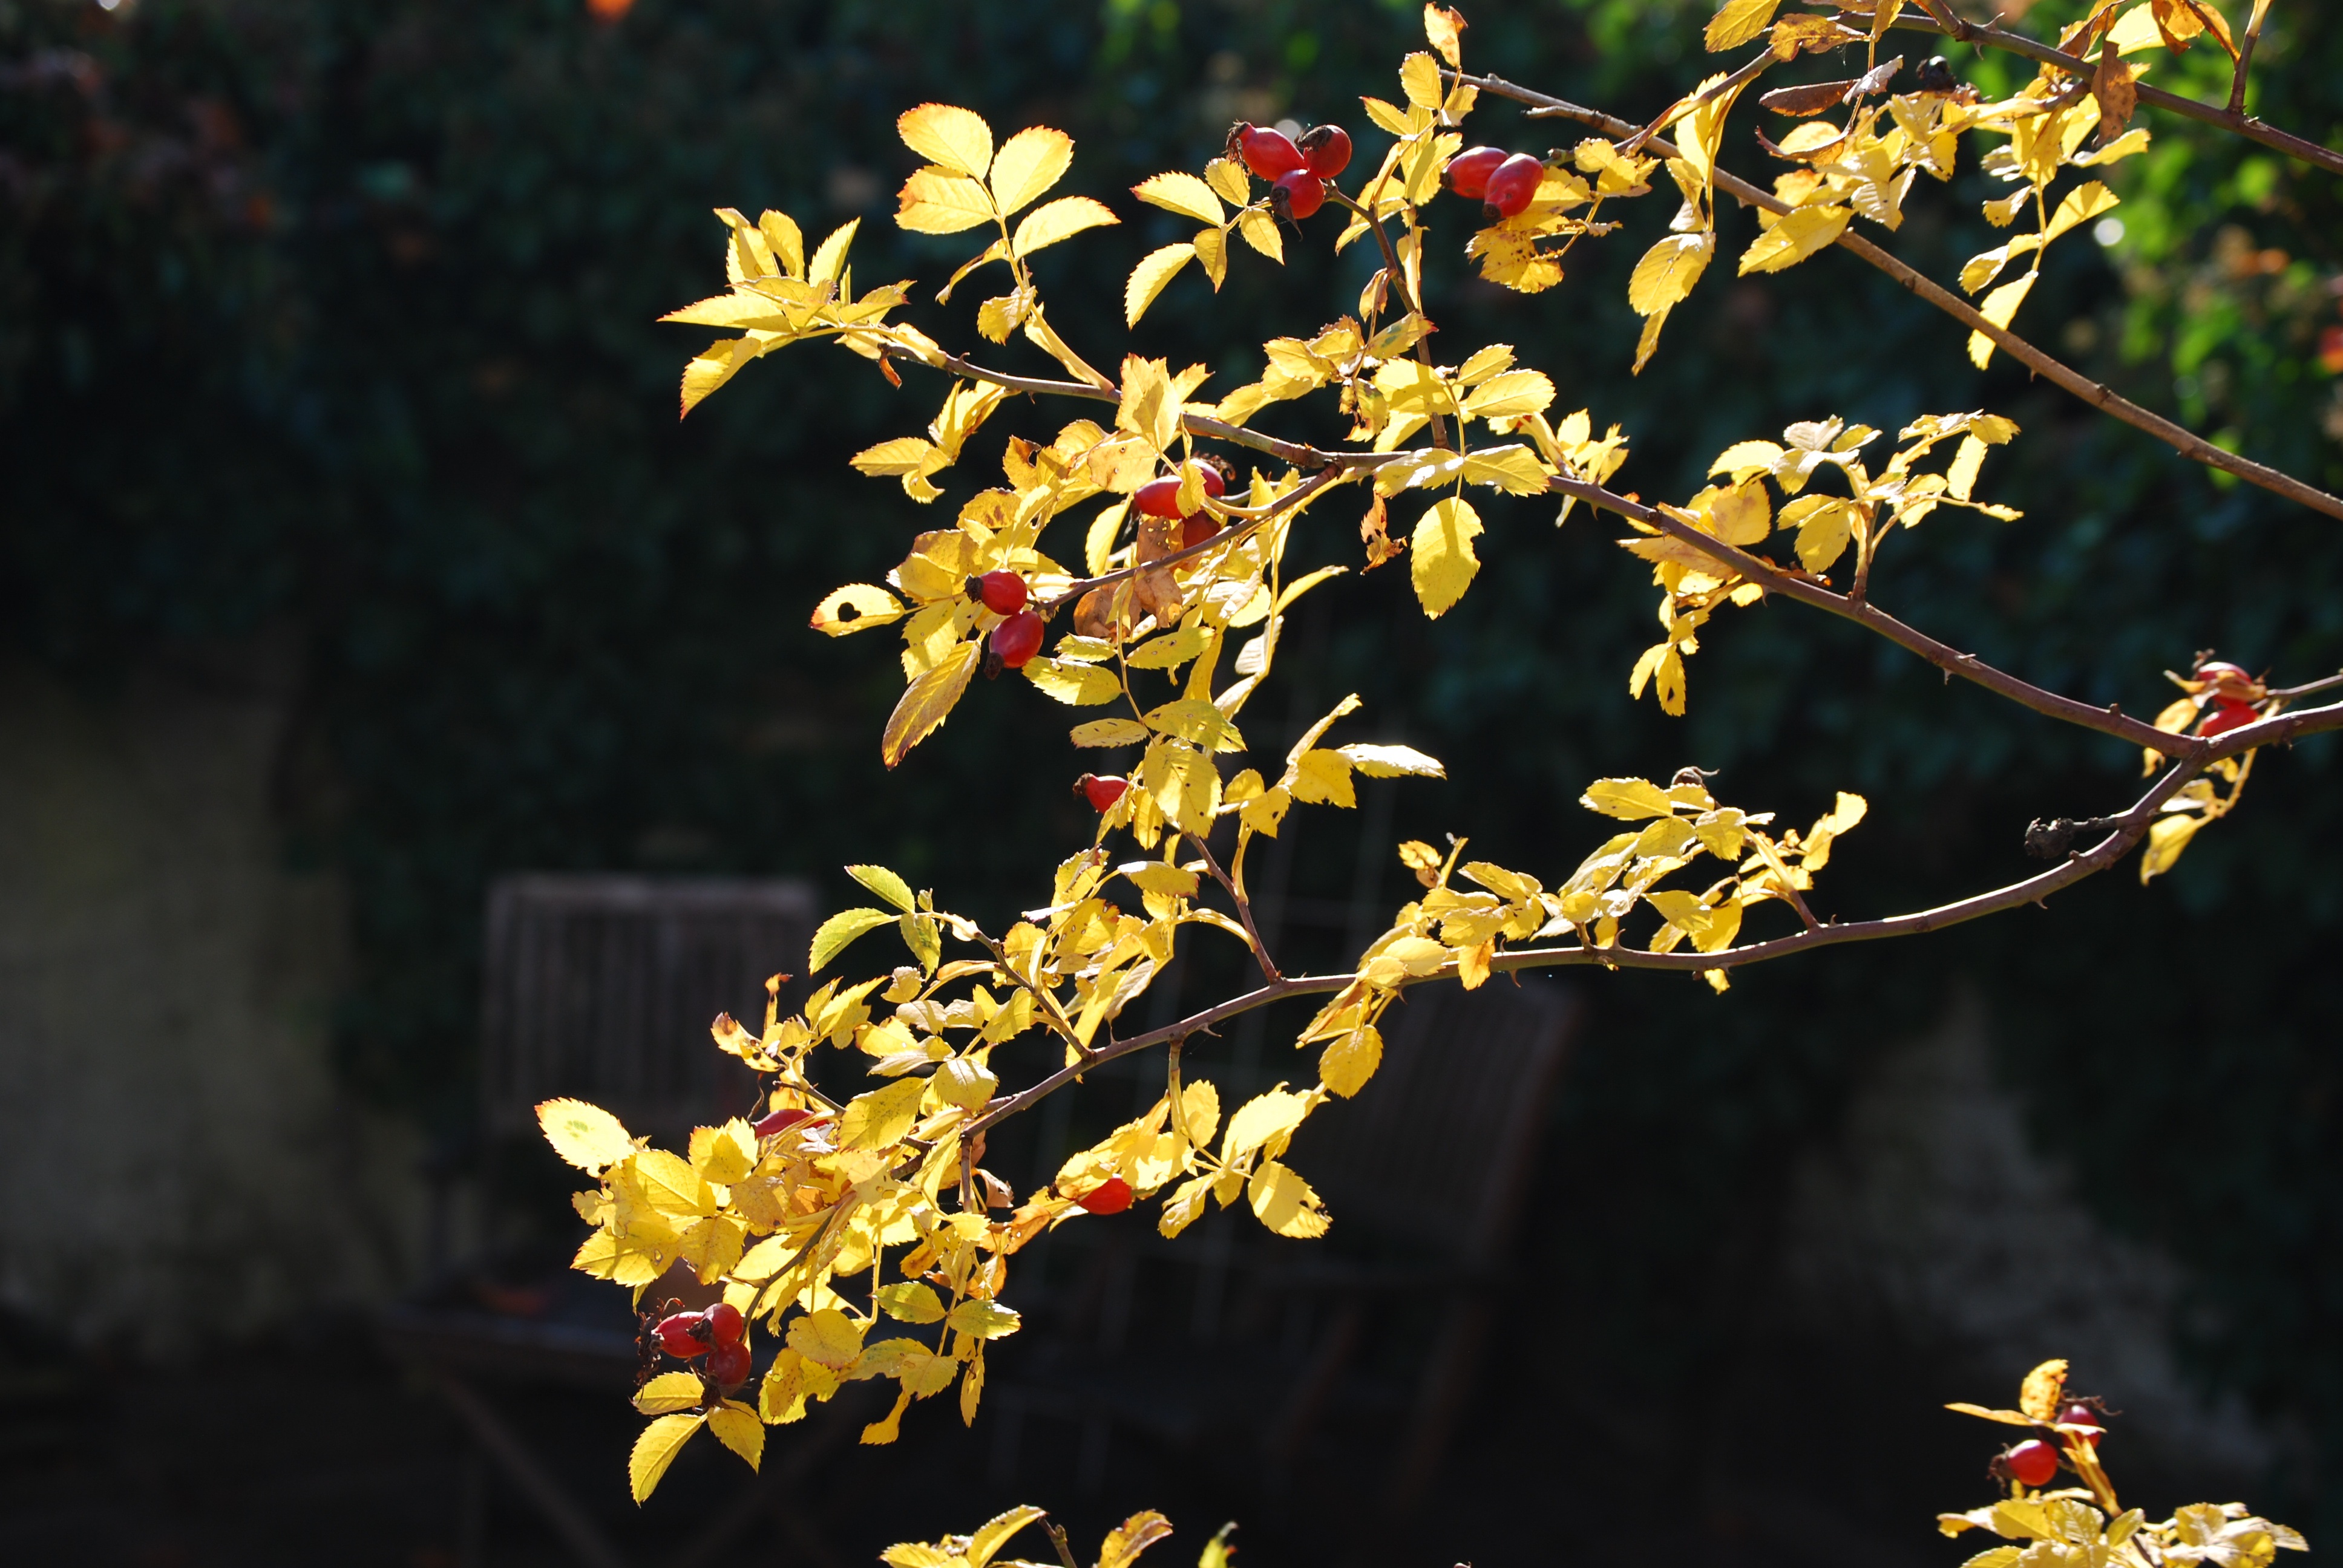
tree, branch, blossom, plant, fruit, leaf, flower, spring, produce, autumn, botany, yellow, flora, season, shrub, rose hip, macro photography, flowering plant, rosenzweig, woody plant, land plant